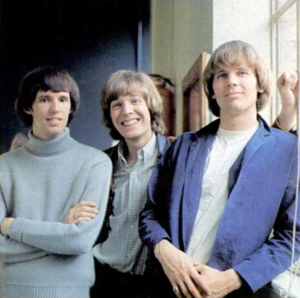
The Walker Brothers était un groupe de pop américain des années 1960 et 1970.